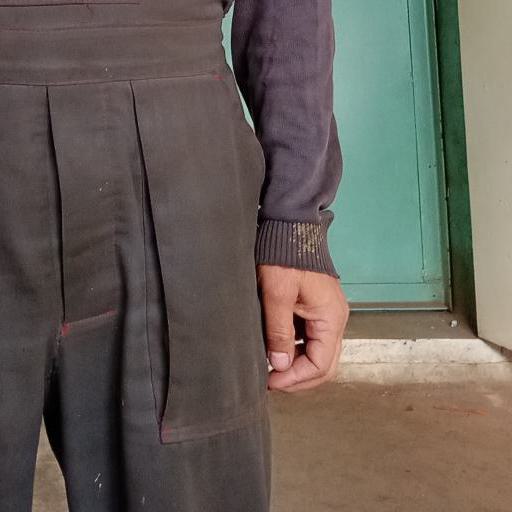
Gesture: no_gesture